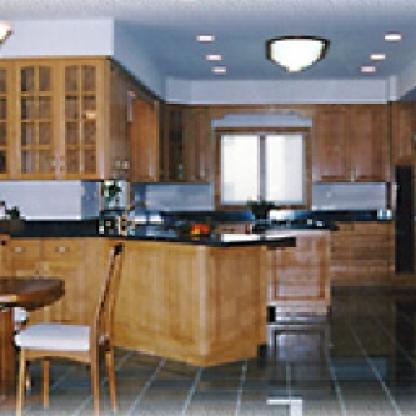
Scene: Indoor